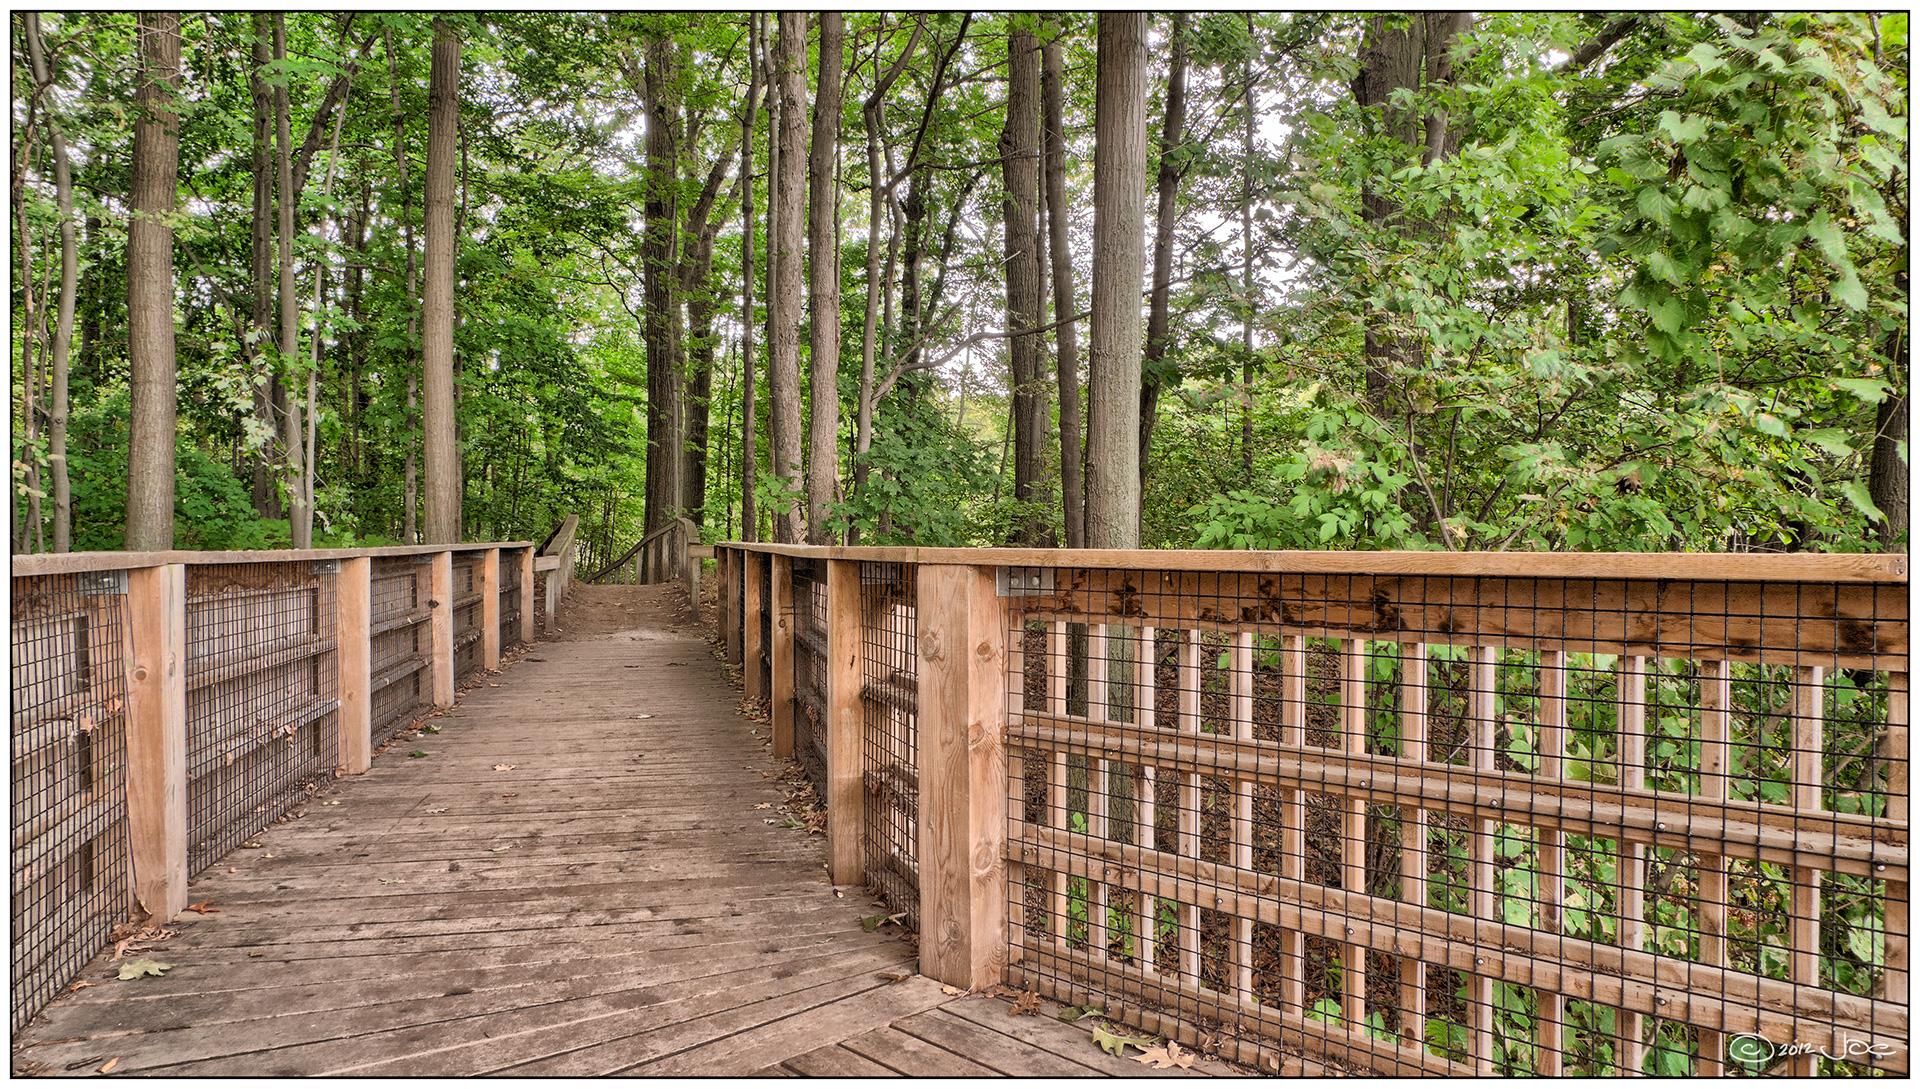
forest, marsh, fence, wood, jungle, backyard, hdr, mississauga, ontario, sns, rattray, 3xp, nikcolorefexpro, woodland, habitat, outdoor structure